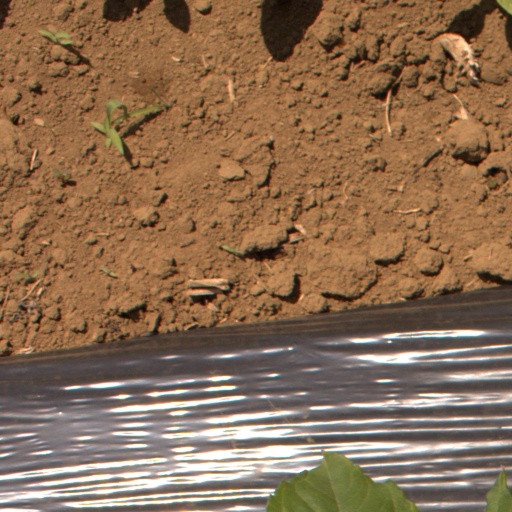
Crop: Jerusalem artichoke